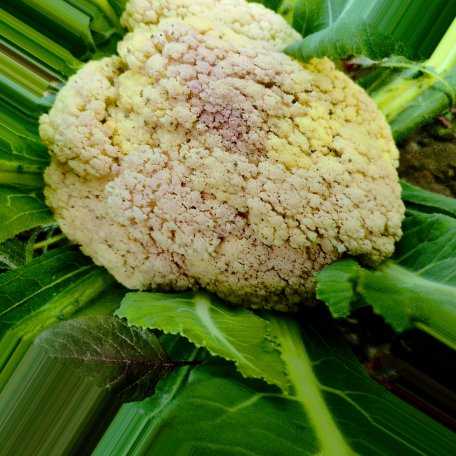
Label: Bacterial spot rot